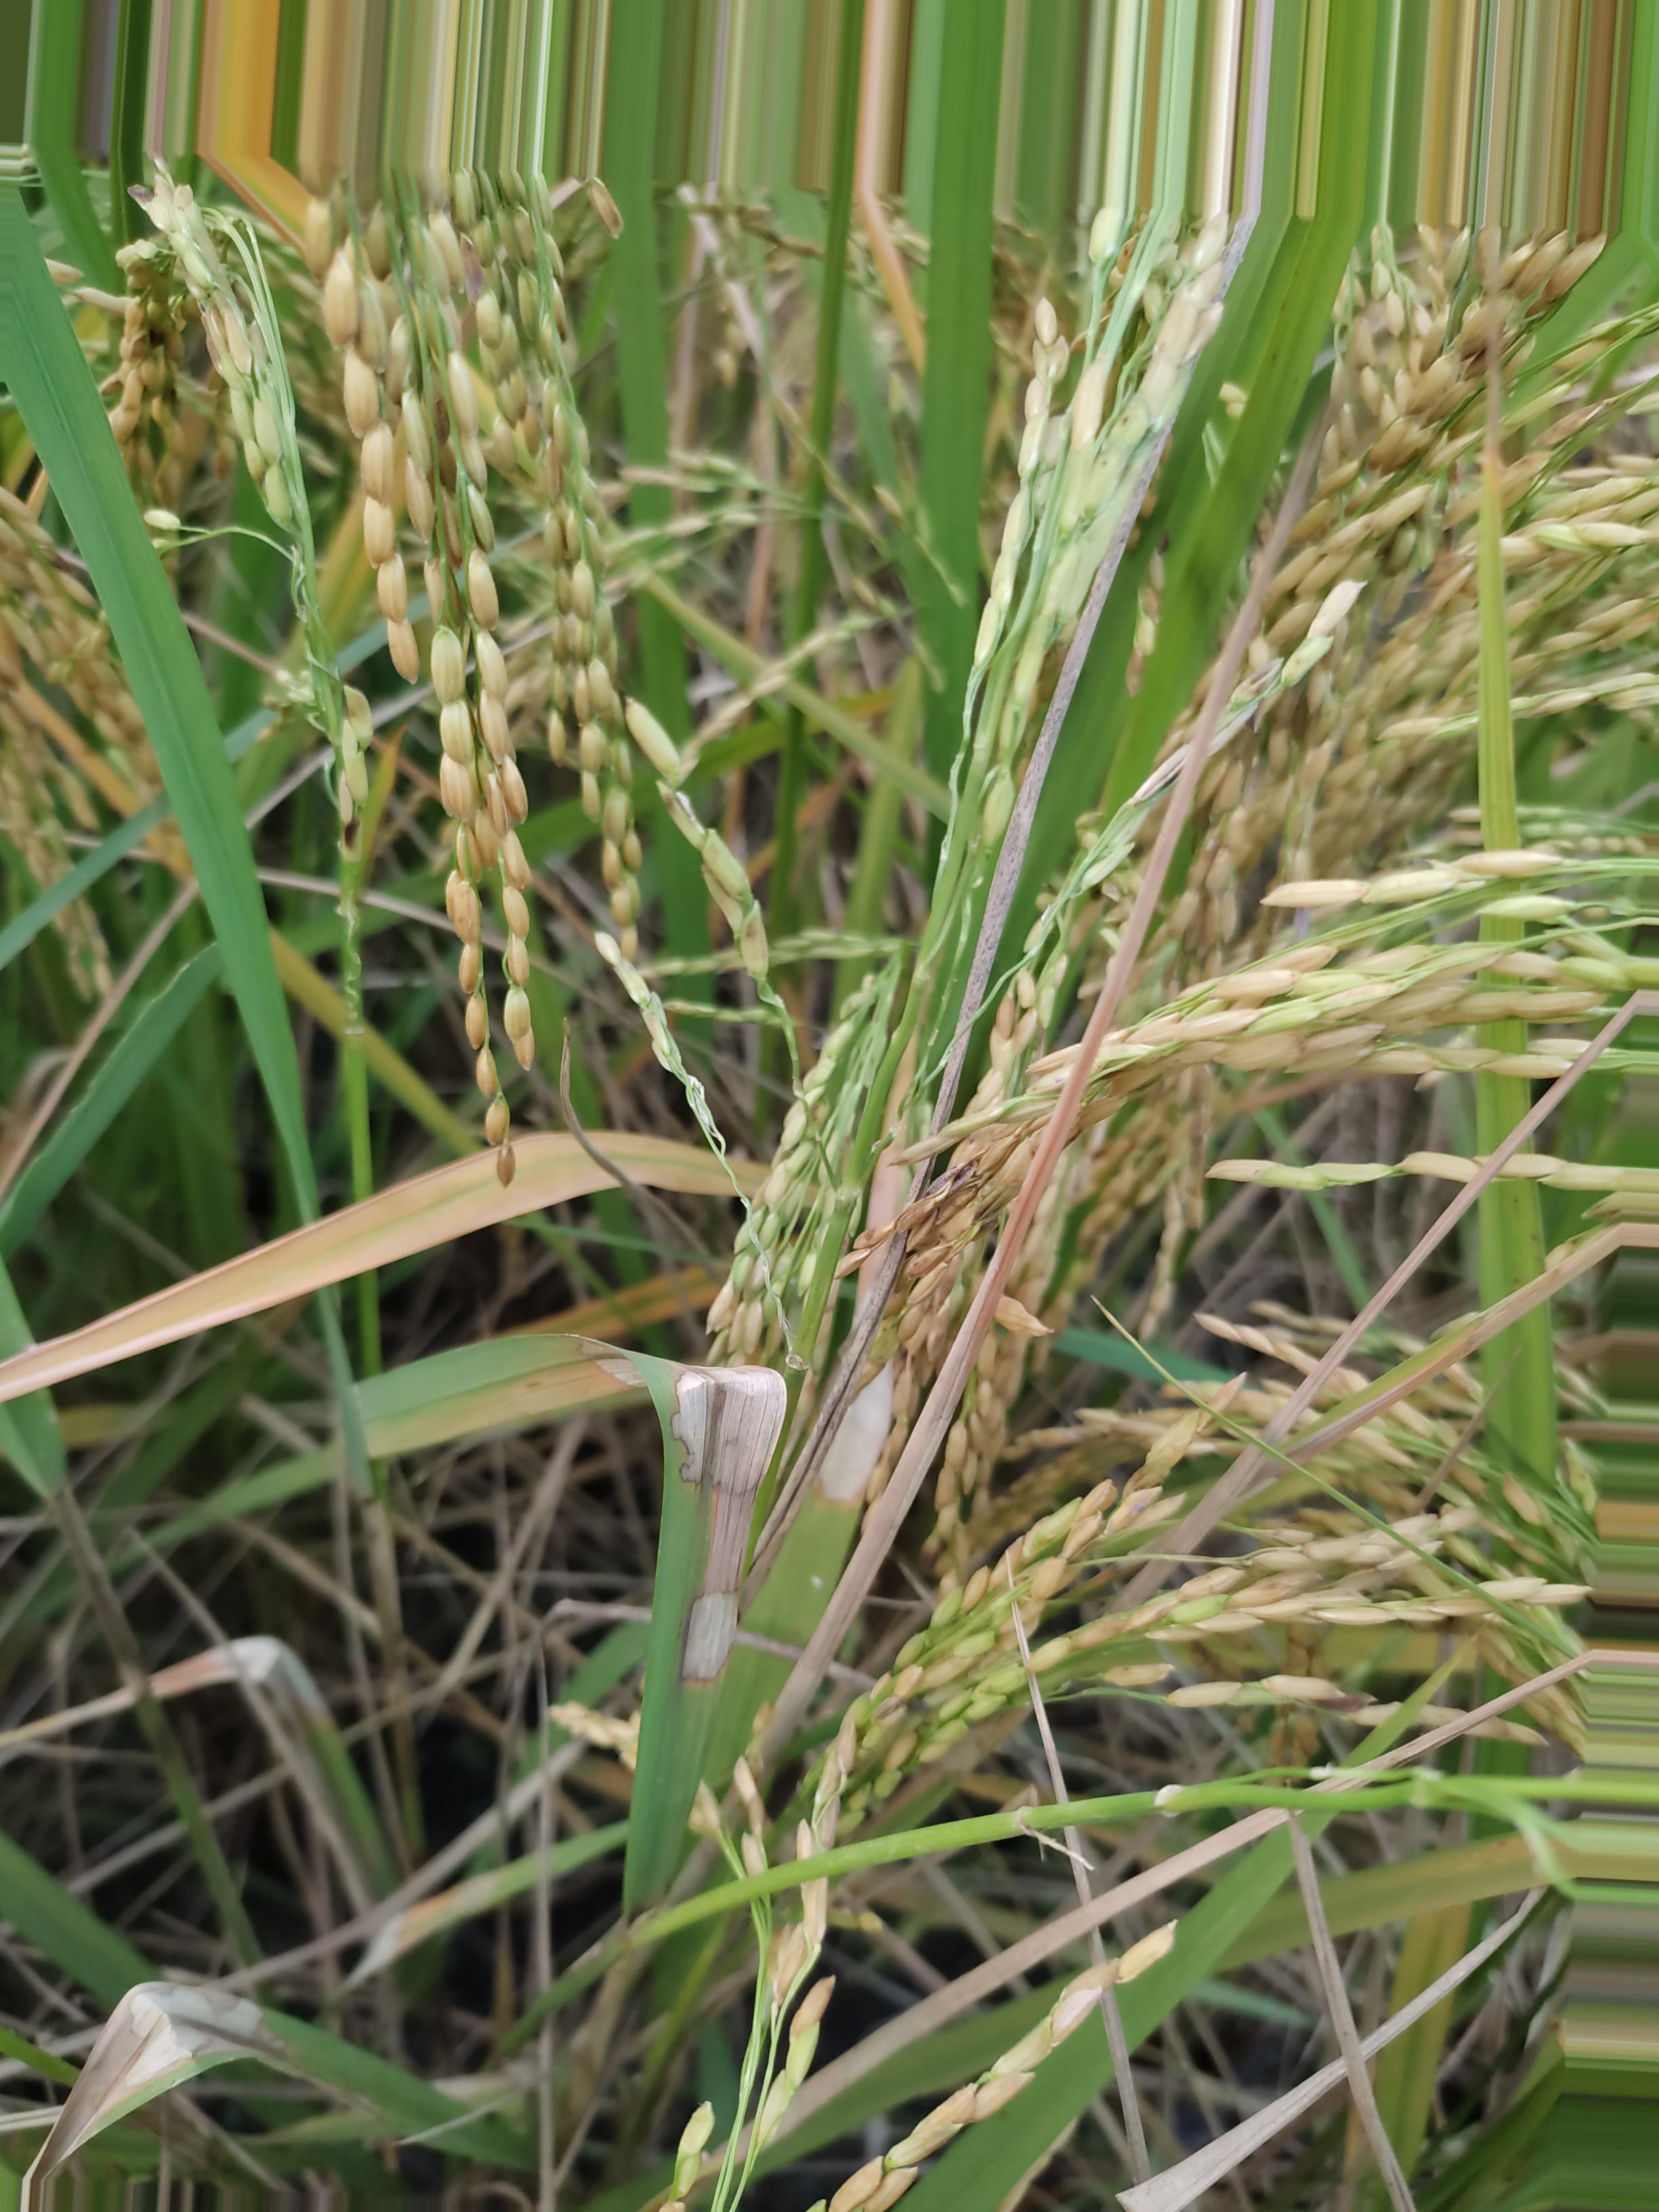
Nhãn: Bệnh Đốm Vằn ( Khô vằn ) ( Sheath Blight )